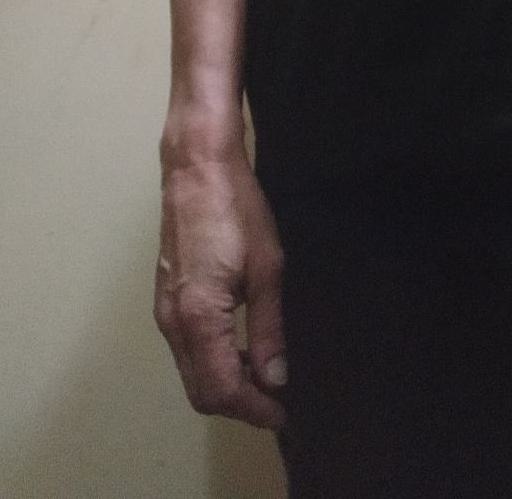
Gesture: no_gesture